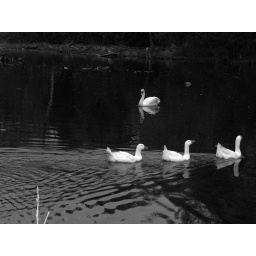
These three were loud, honking at every other bird and person in the vicinity.